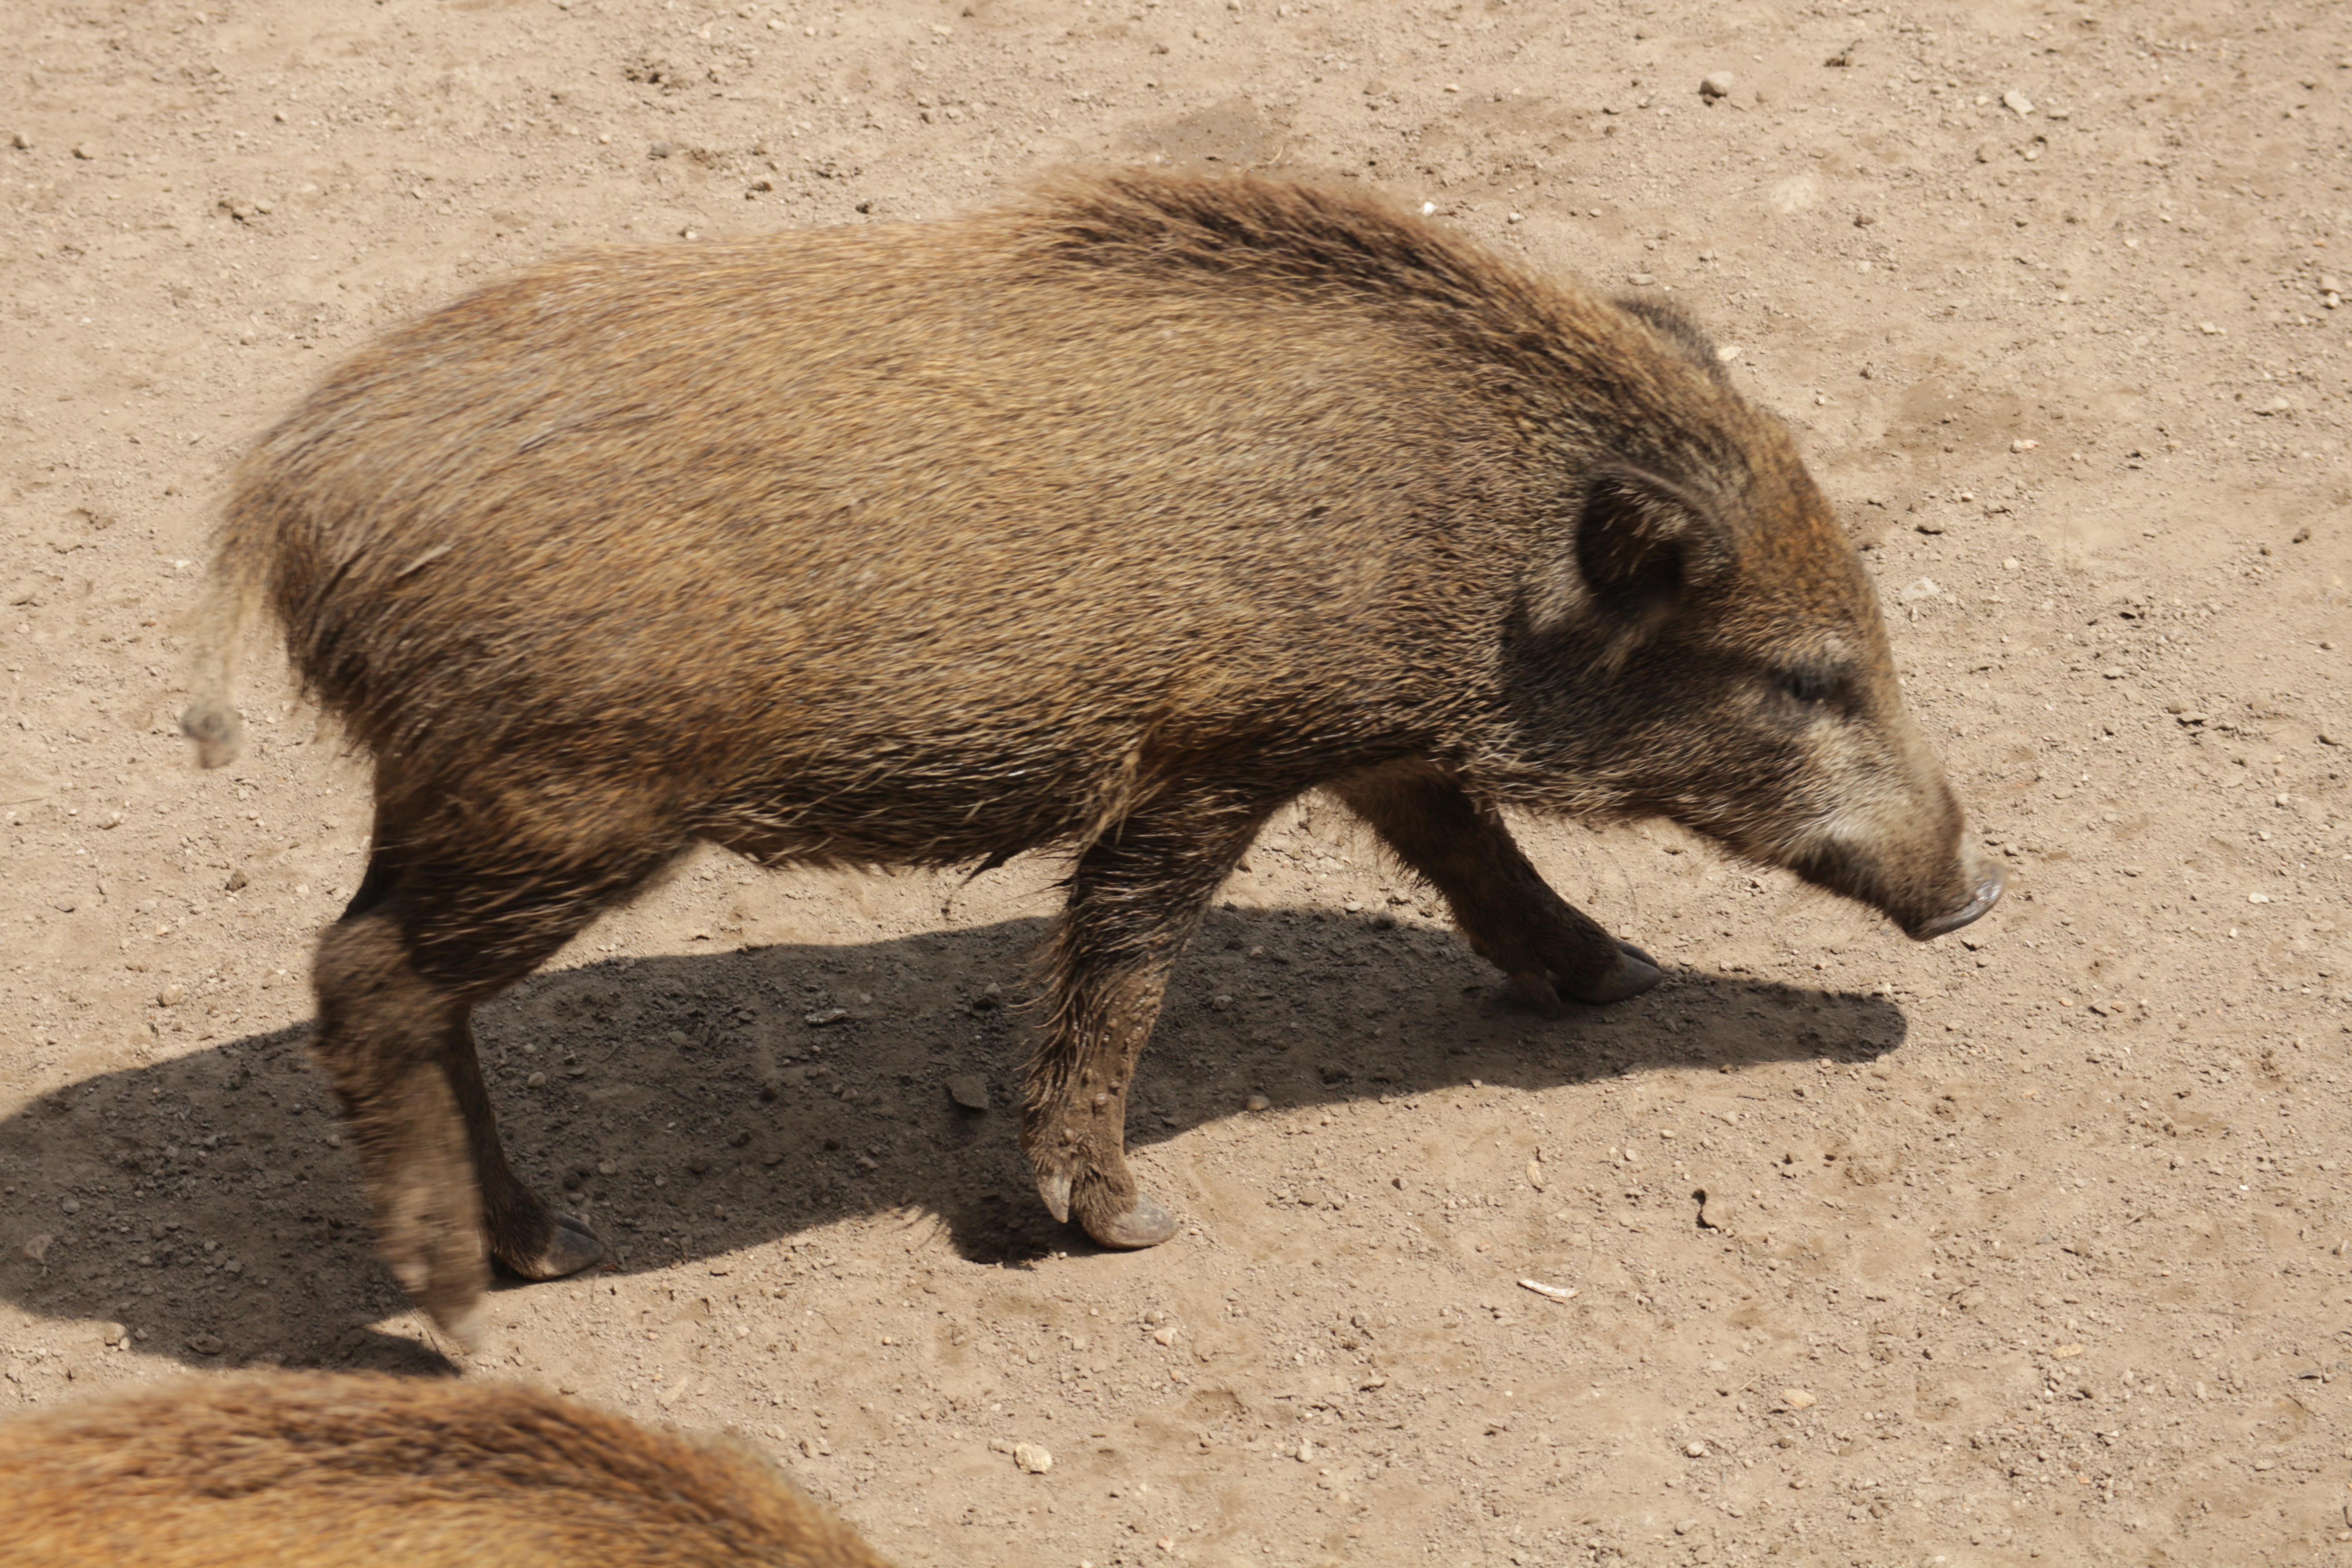
pig, young wild boar, cumberland, wildlife park, austria, curious, pig like mammal, fauna, mammal, wild boar, wildlife, peccary, terrestrial animal, snout, domestic pig, organism, warthog